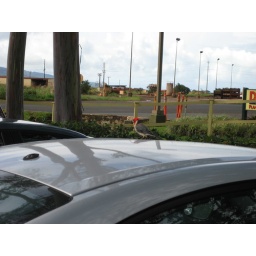
Little bird on car in Dole Plantation parking lot.